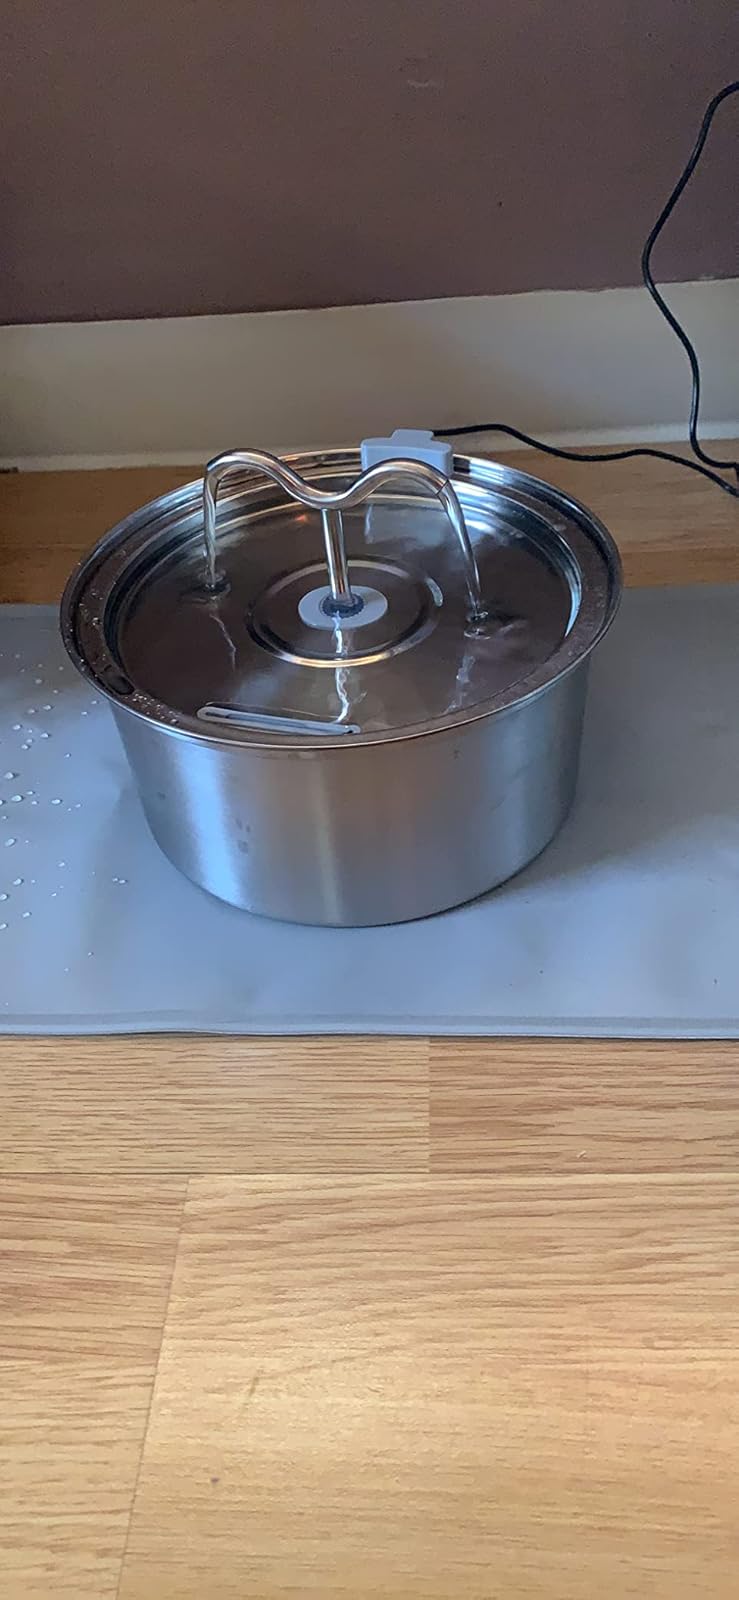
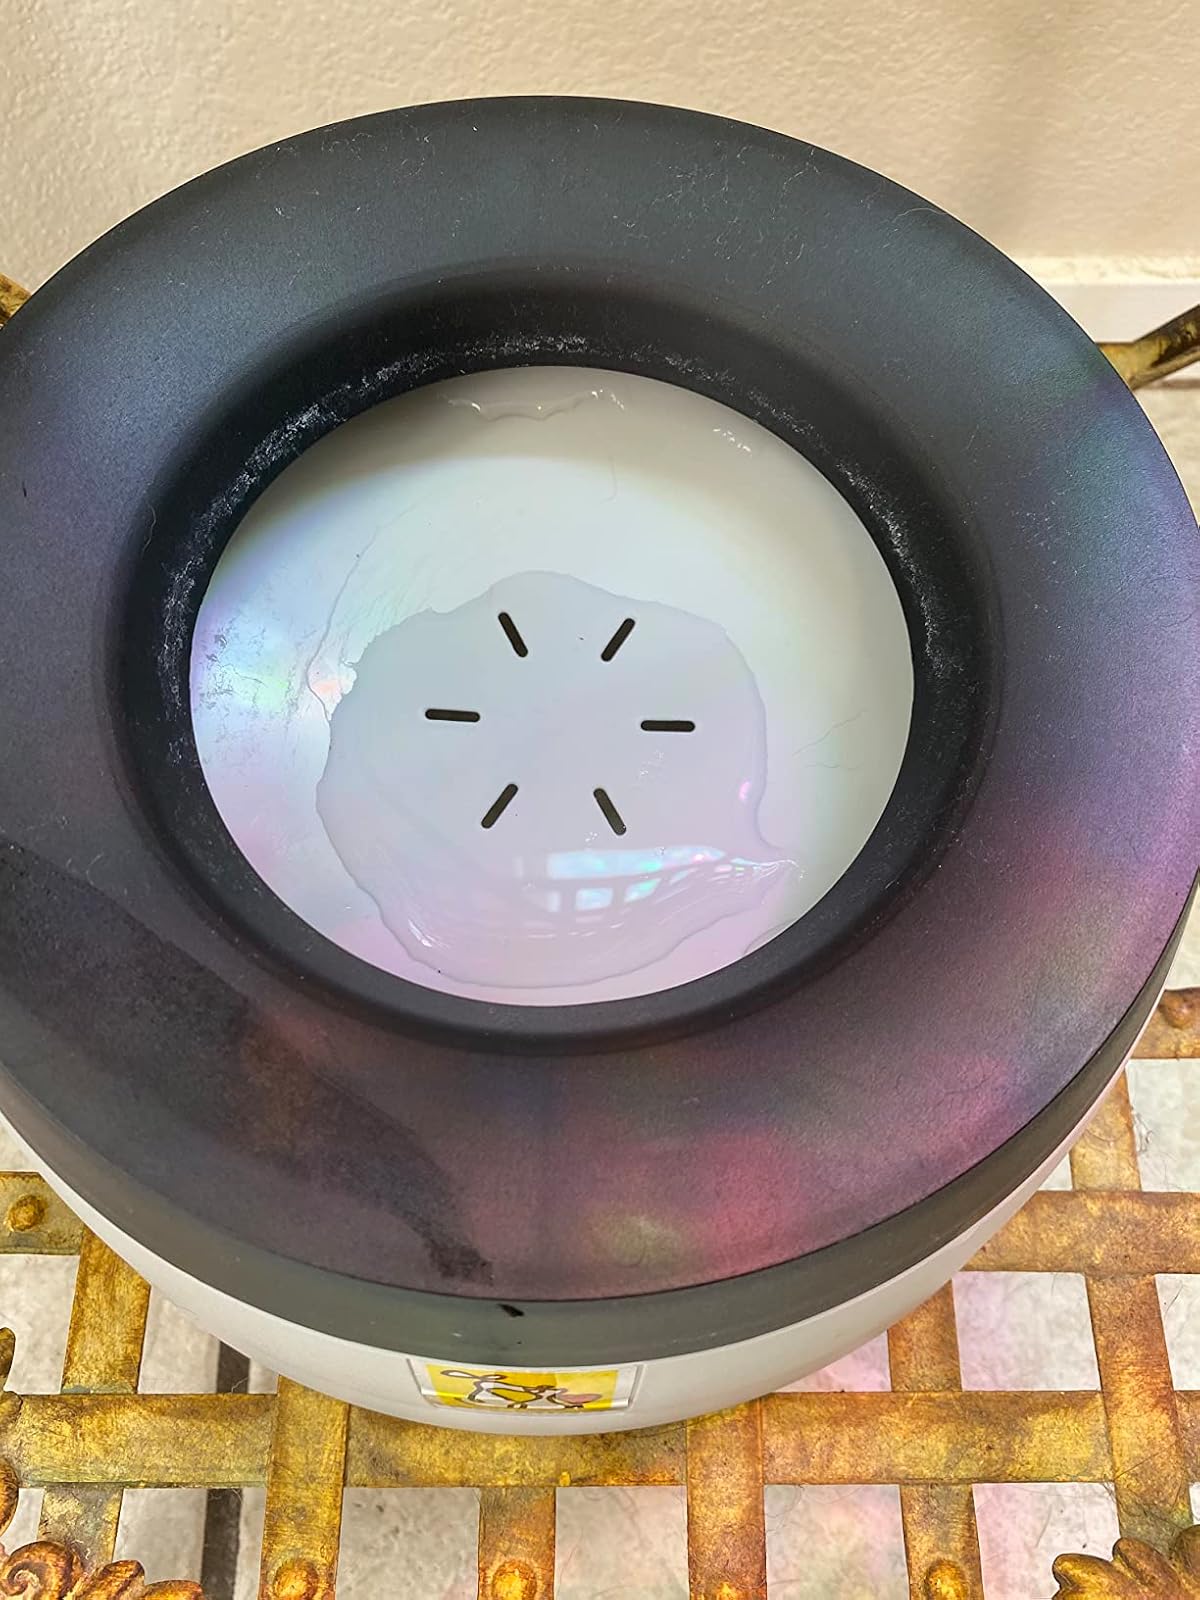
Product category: items_bowl
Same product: no